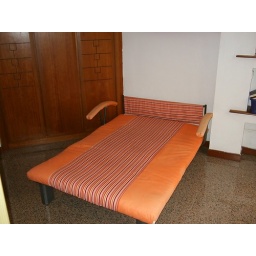
- 2nd bedroom; futon to be replaced by proper bed